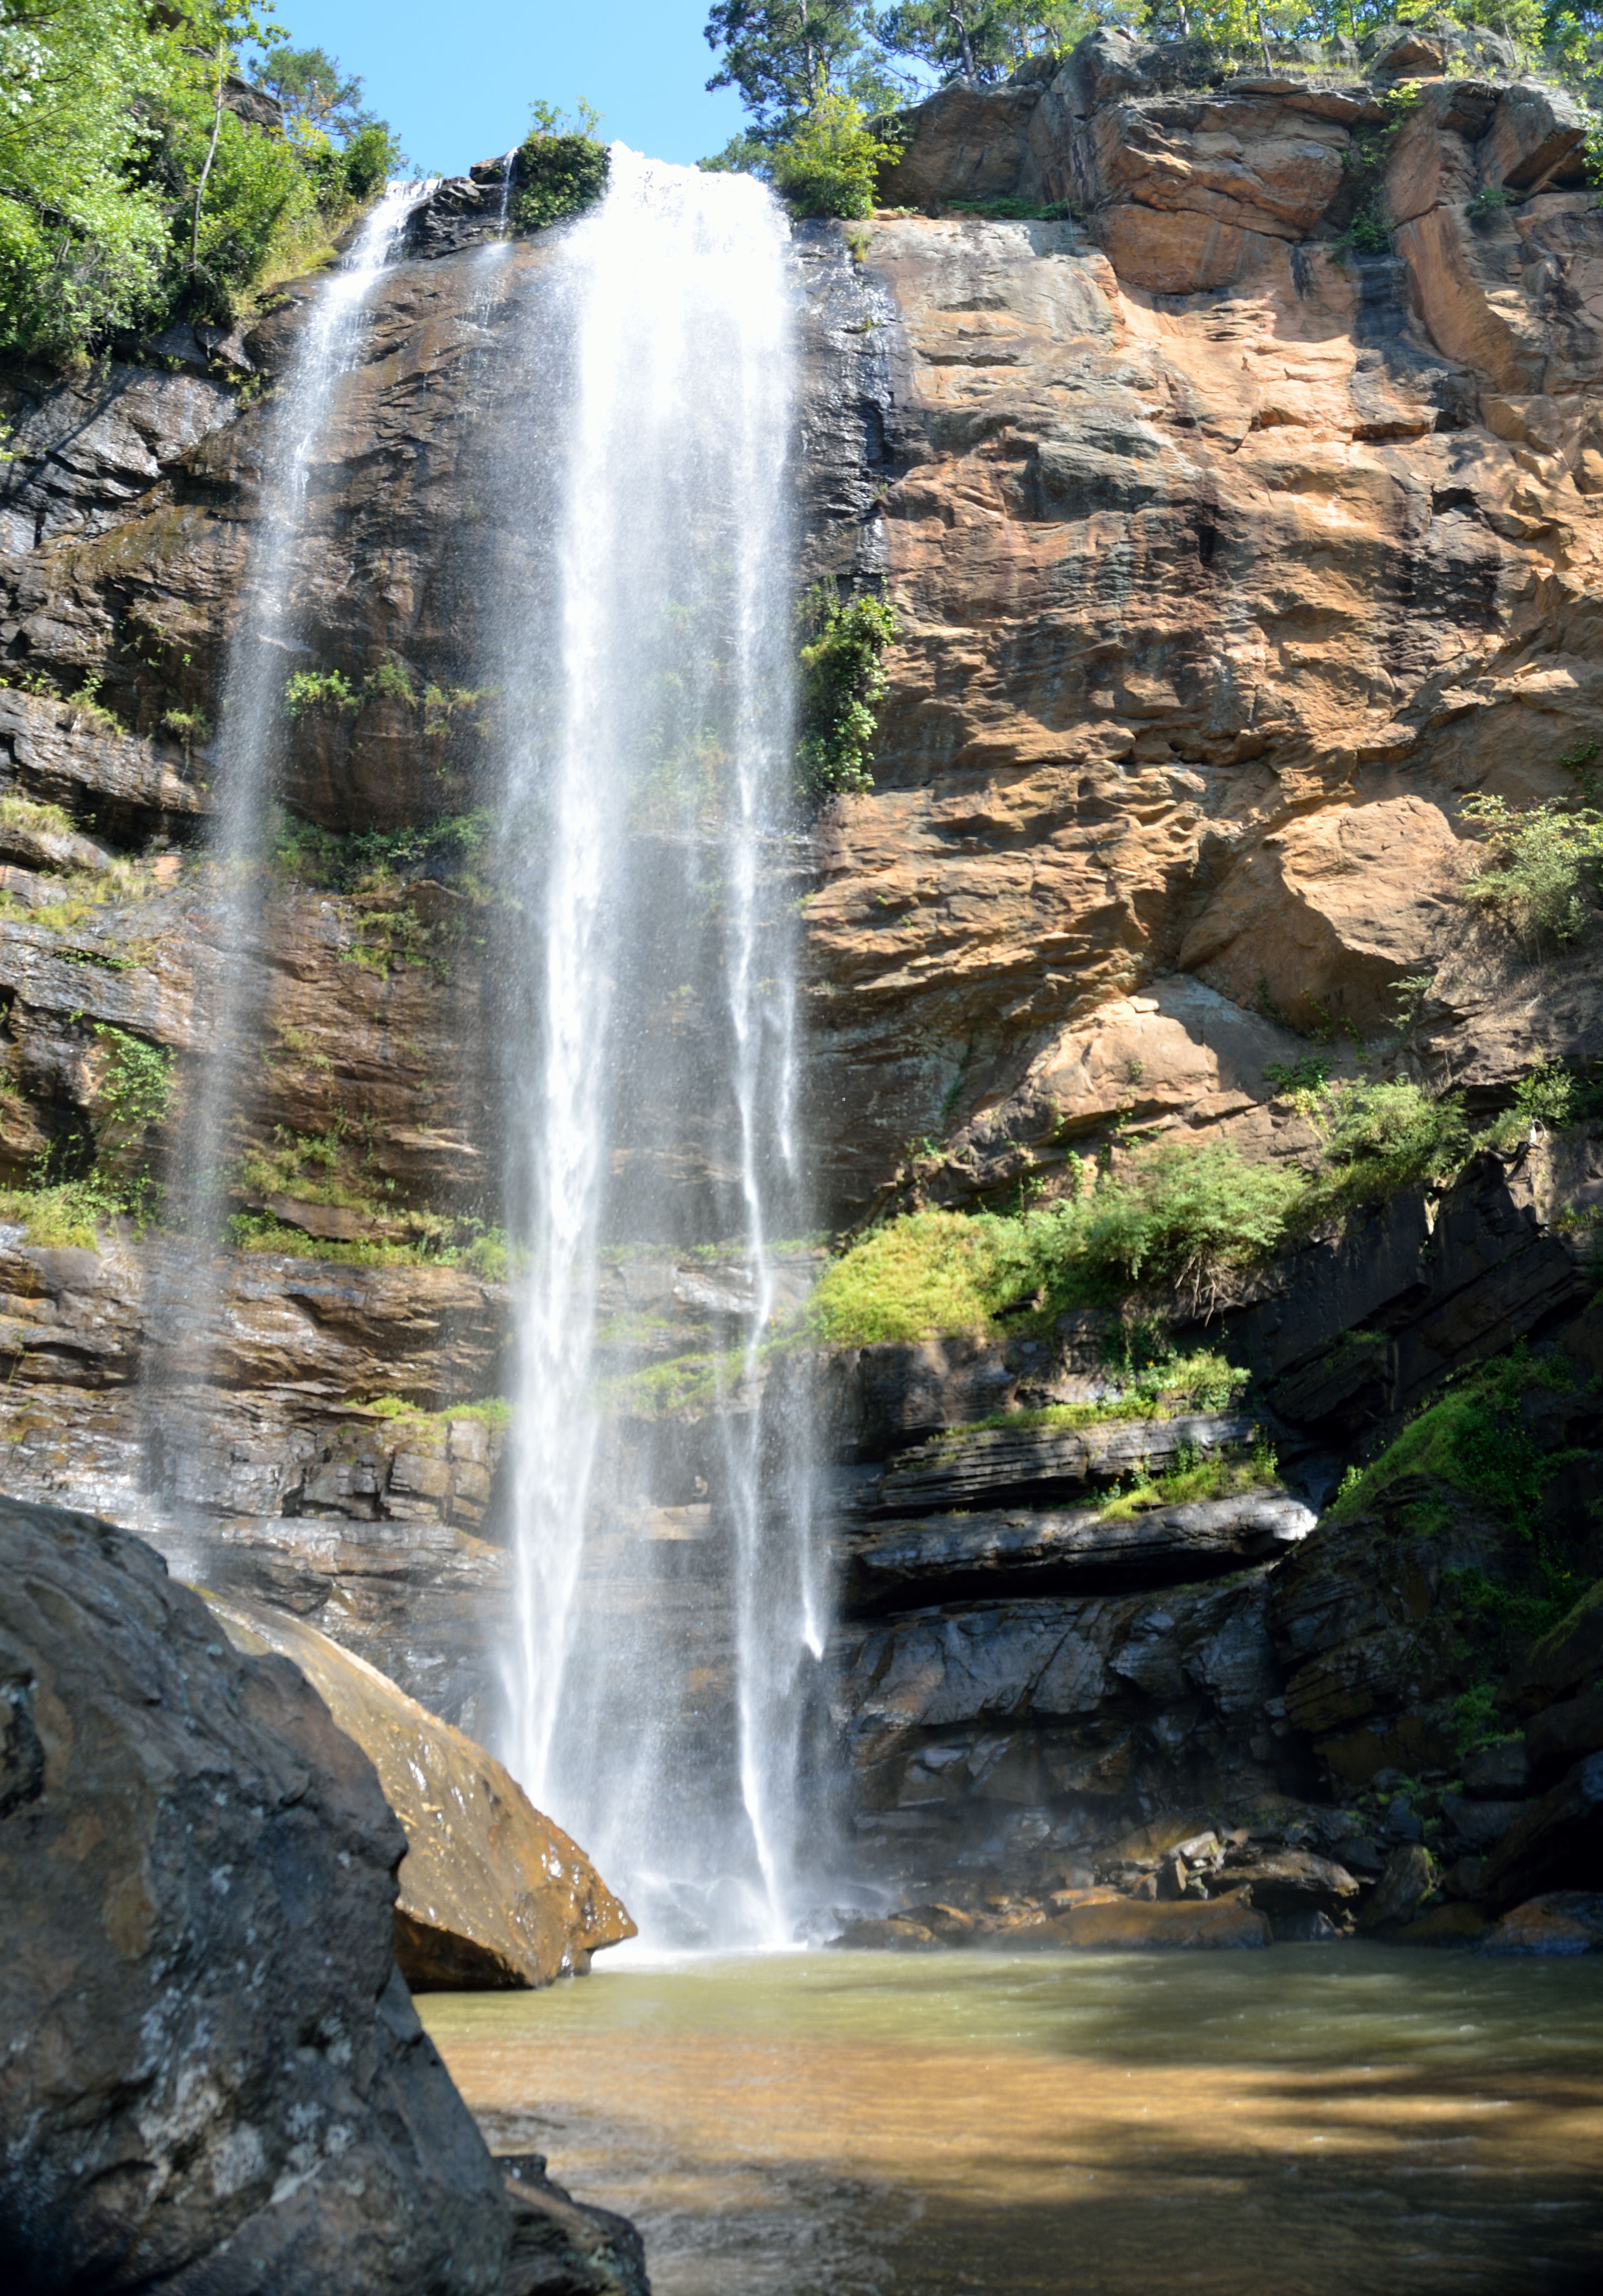
landscape, water, nature, forest, rock, waterfall, creek, wilderness, trail, travel, environment, stream, cascade, flowing, scenic, spray, natural, park, scenery, usa, america, gorge, canyon, body of water, outdoors, south, falls, deep, wasserfall, georgia, water feature, watercourse, tocoa falls